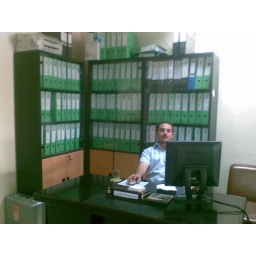
ali. he is the person when i joined the first company in my life he was in my office next to me